Impacts of the Gaza war

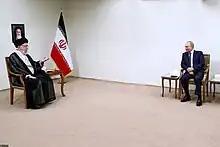
Russian President Vladimir Putin visiting Iranian Supreme Leader Ali Khamenei in Tehran, 19 July 2022

The Gaza war sparked a major diplomatic crisis, with many countries around the world reacting strongly to the conflict that affected the momentum of regional relations. At least nine countries took the drastic step of recalling their ambassadors and cutting diplomatic ties with Israel.